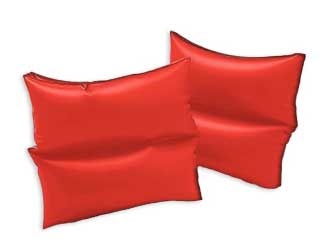
Arm zwembandjes
Deze zwembandjes zorgen voor extra zwemveiligheid van uw kinderen. De zwembandjes zijn geschikt voor kinderen van 3-6 jaar (18-30 kg).
Brand: Intex
Category: Sporting Goods > Outdoor Recreation > Boating & Water Sports > Swimming > Child Swimming Aids > Swim Armbands